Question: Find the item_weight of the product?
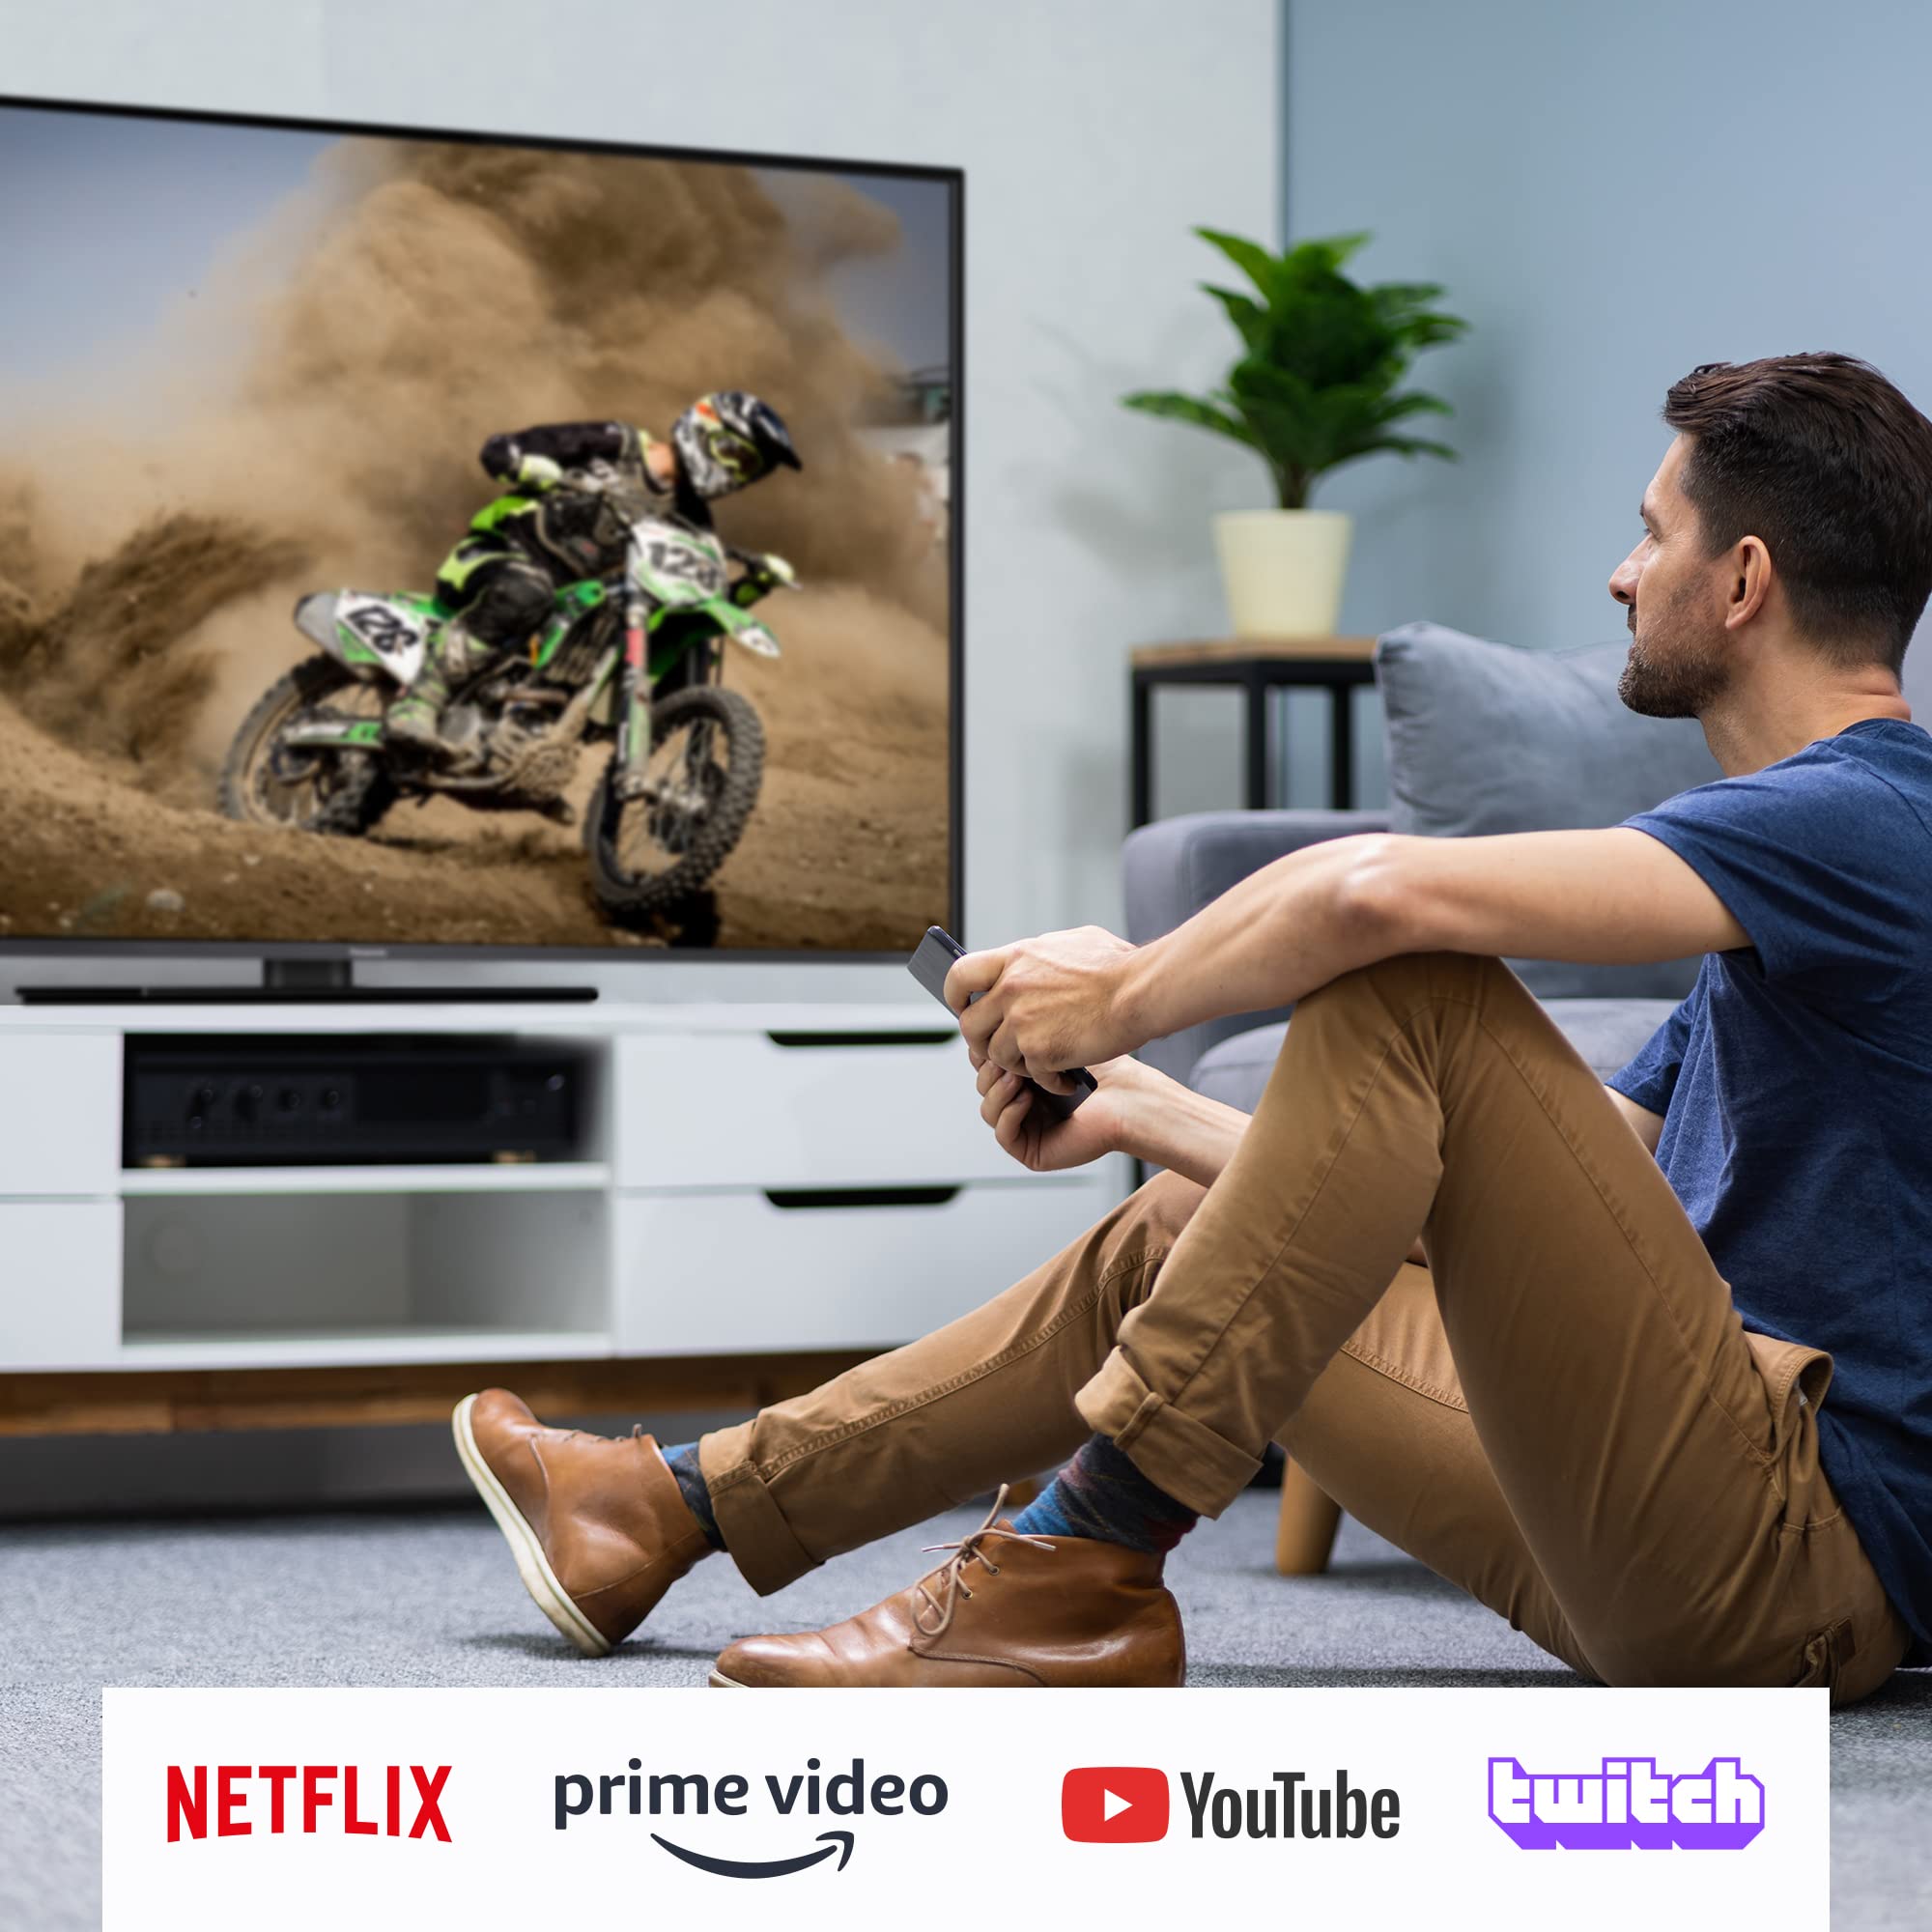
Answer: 12.0 gram